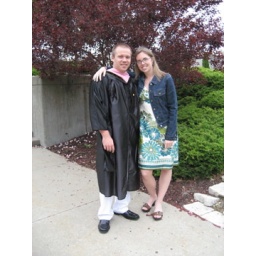
Posing by the red tree